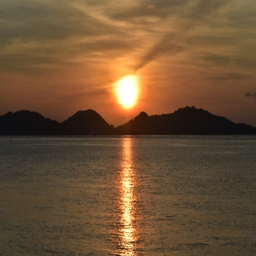
the sun sets over lake